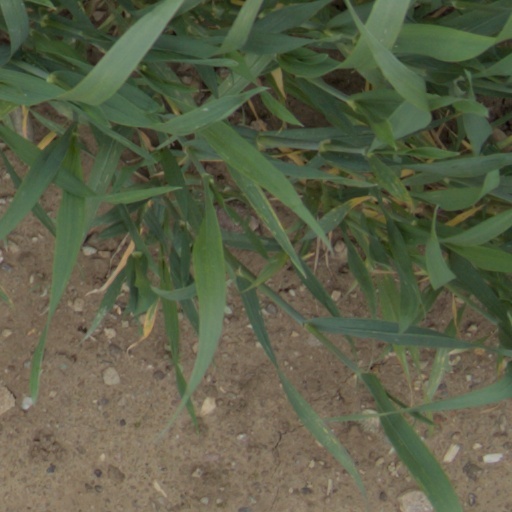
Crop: wheat